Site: brandenburg
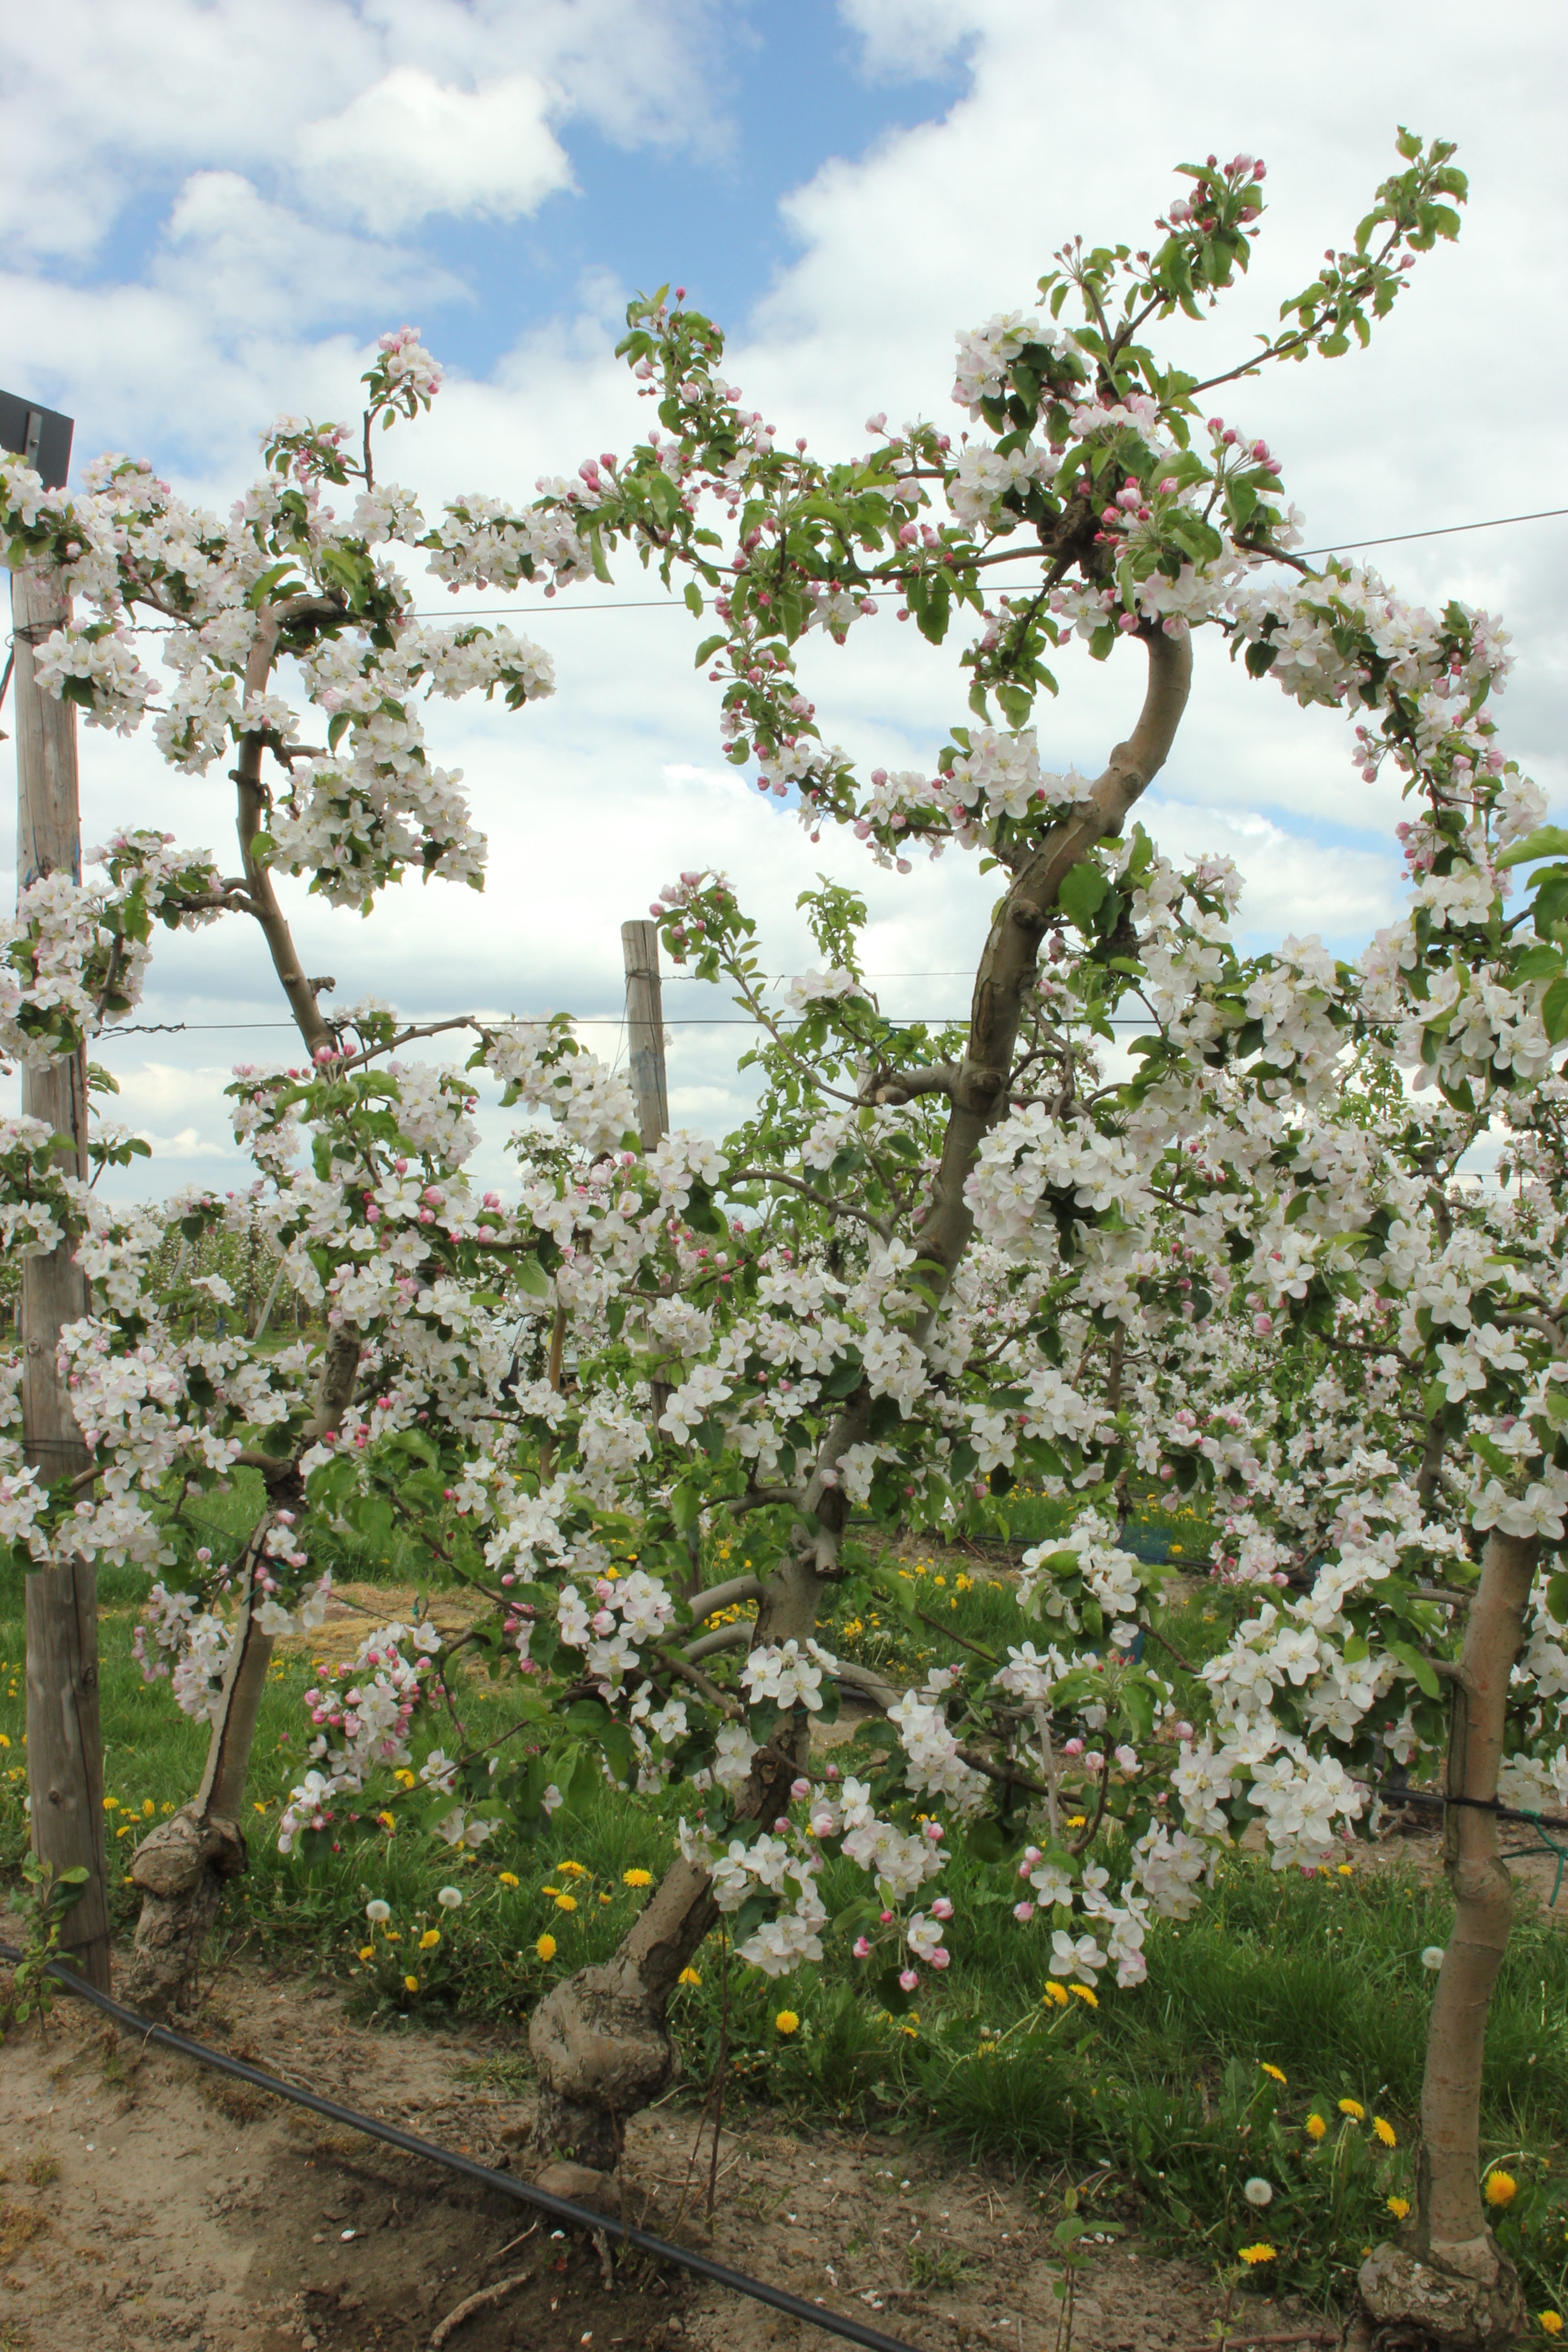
Growth stage (BBCH 65): Flowering